Cueva del Agua, Garafia

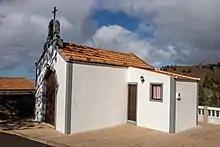
The chapel

It is a small building of only one vessel and a gable roof covered with curved ceramic tiles. The facade includes a triangular pediment, crowned with a bell wall and a cross above it. The access door is made out of Canarian pine wood and its top is arch-shaped.